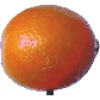
Label: tangelo